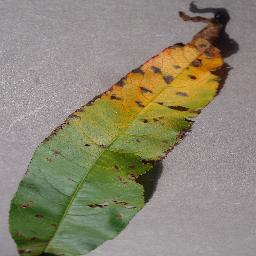
Label: Peach___Bacterial_spot